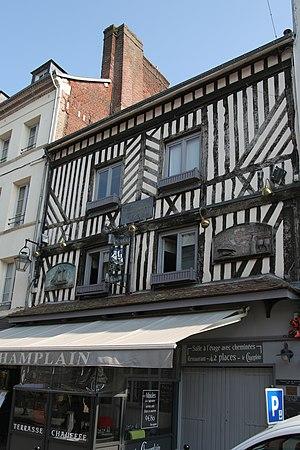
Maison natale d'Alphonse Allais, 6 place Hamelin à Honfleur.
Alphonse Allais, né le 20 octobre 1854 à Honfleur et mort le 28 octobre 1905 à Paris, est un journaliste, écrivain et humoriste français.